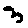
Label: 3